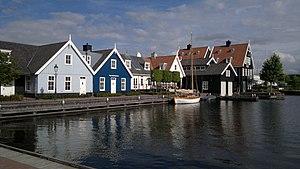
Noureddine Amrabat — nom couramment retranscrit en français Nordin Amrabat — né le 31 mars 1987 à Naarden aux Pays-Bas, est un footballeur international marocain évoluant au poste d'ailier ou de milieu offensif avec le club d'Al-Nasr Riyad dans le championnat saoudien. Il possède également la nationalité néerlandaise.